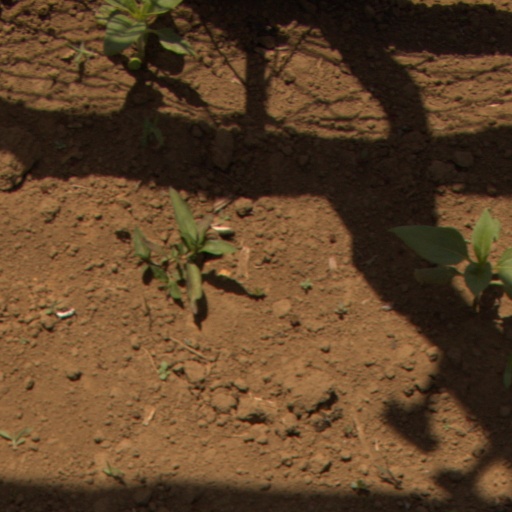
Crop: Jerusalem artichoke